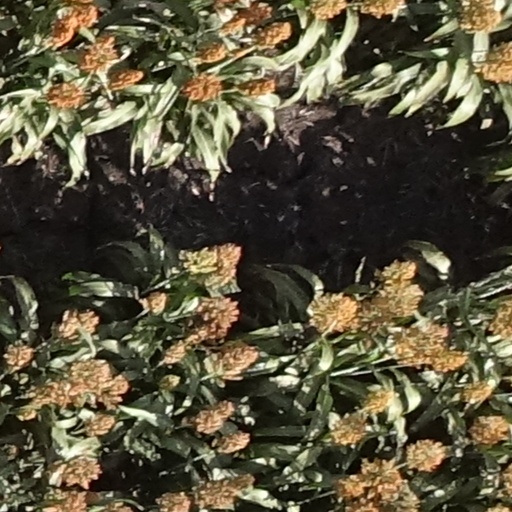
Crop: sorghum